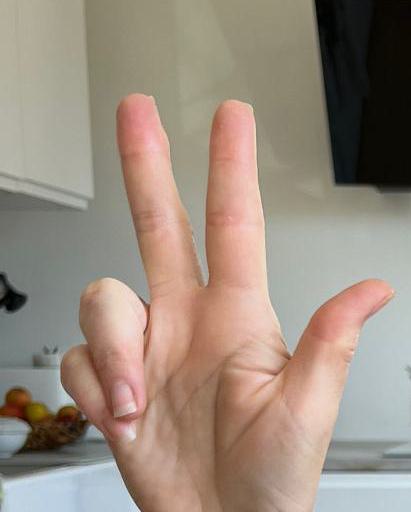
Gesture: three2